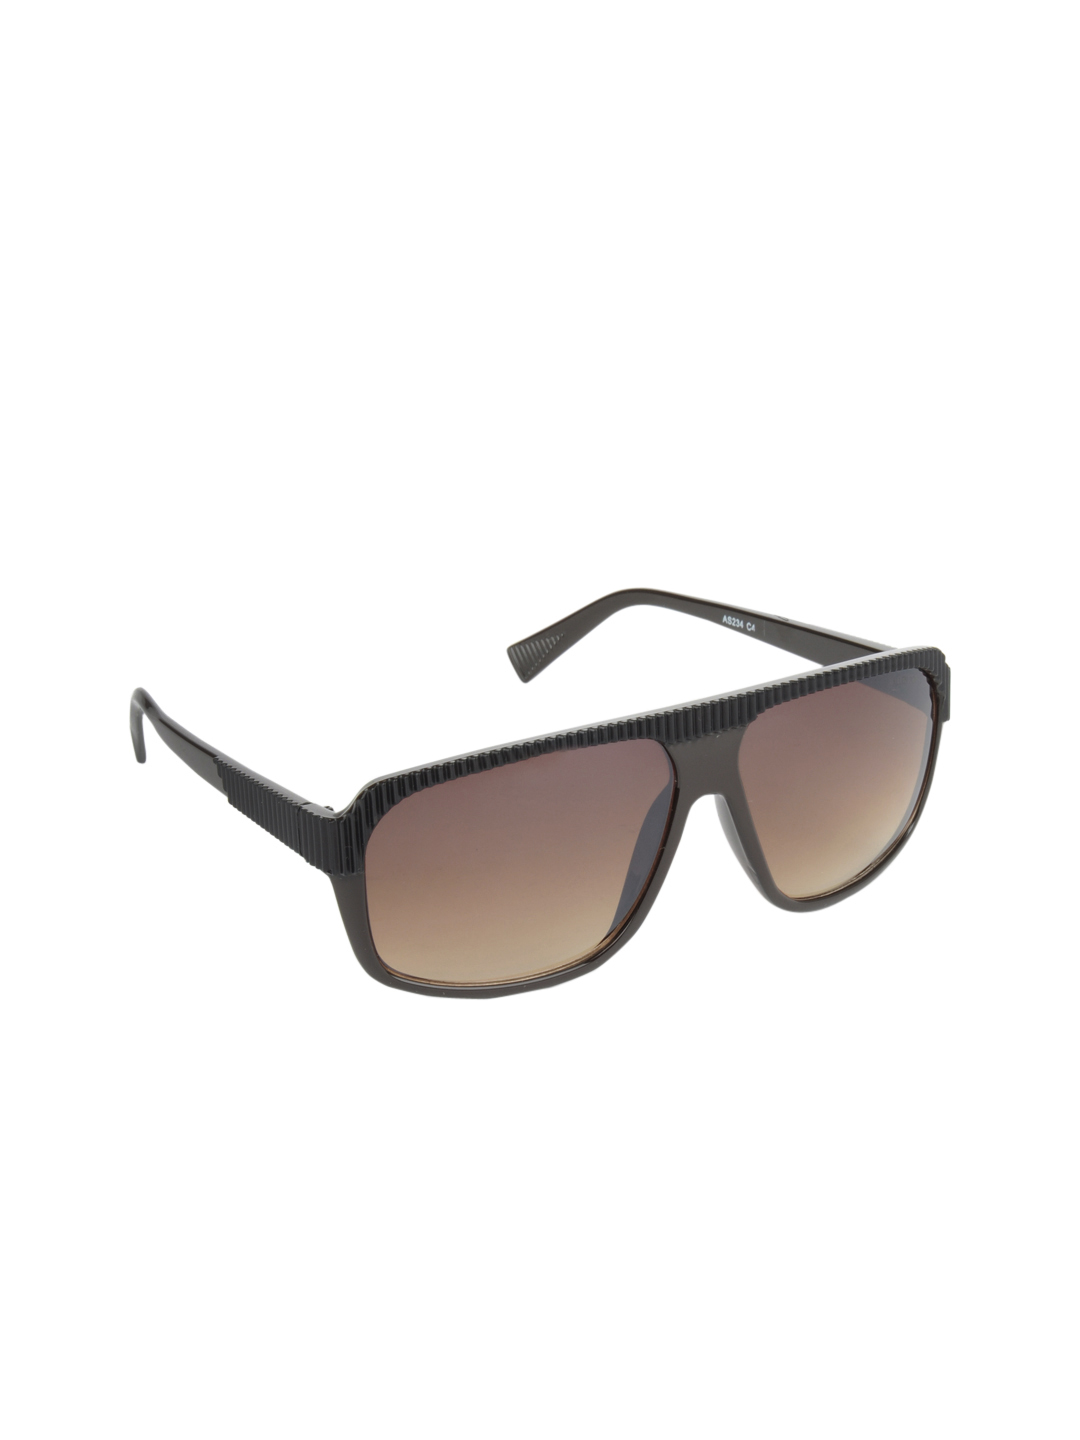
Allen Solly Unisex Sunglasses
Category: Accessories / Eyewear / Sunglasses
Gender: Unisex
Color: Brown
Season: Winter 2016
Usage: Casual